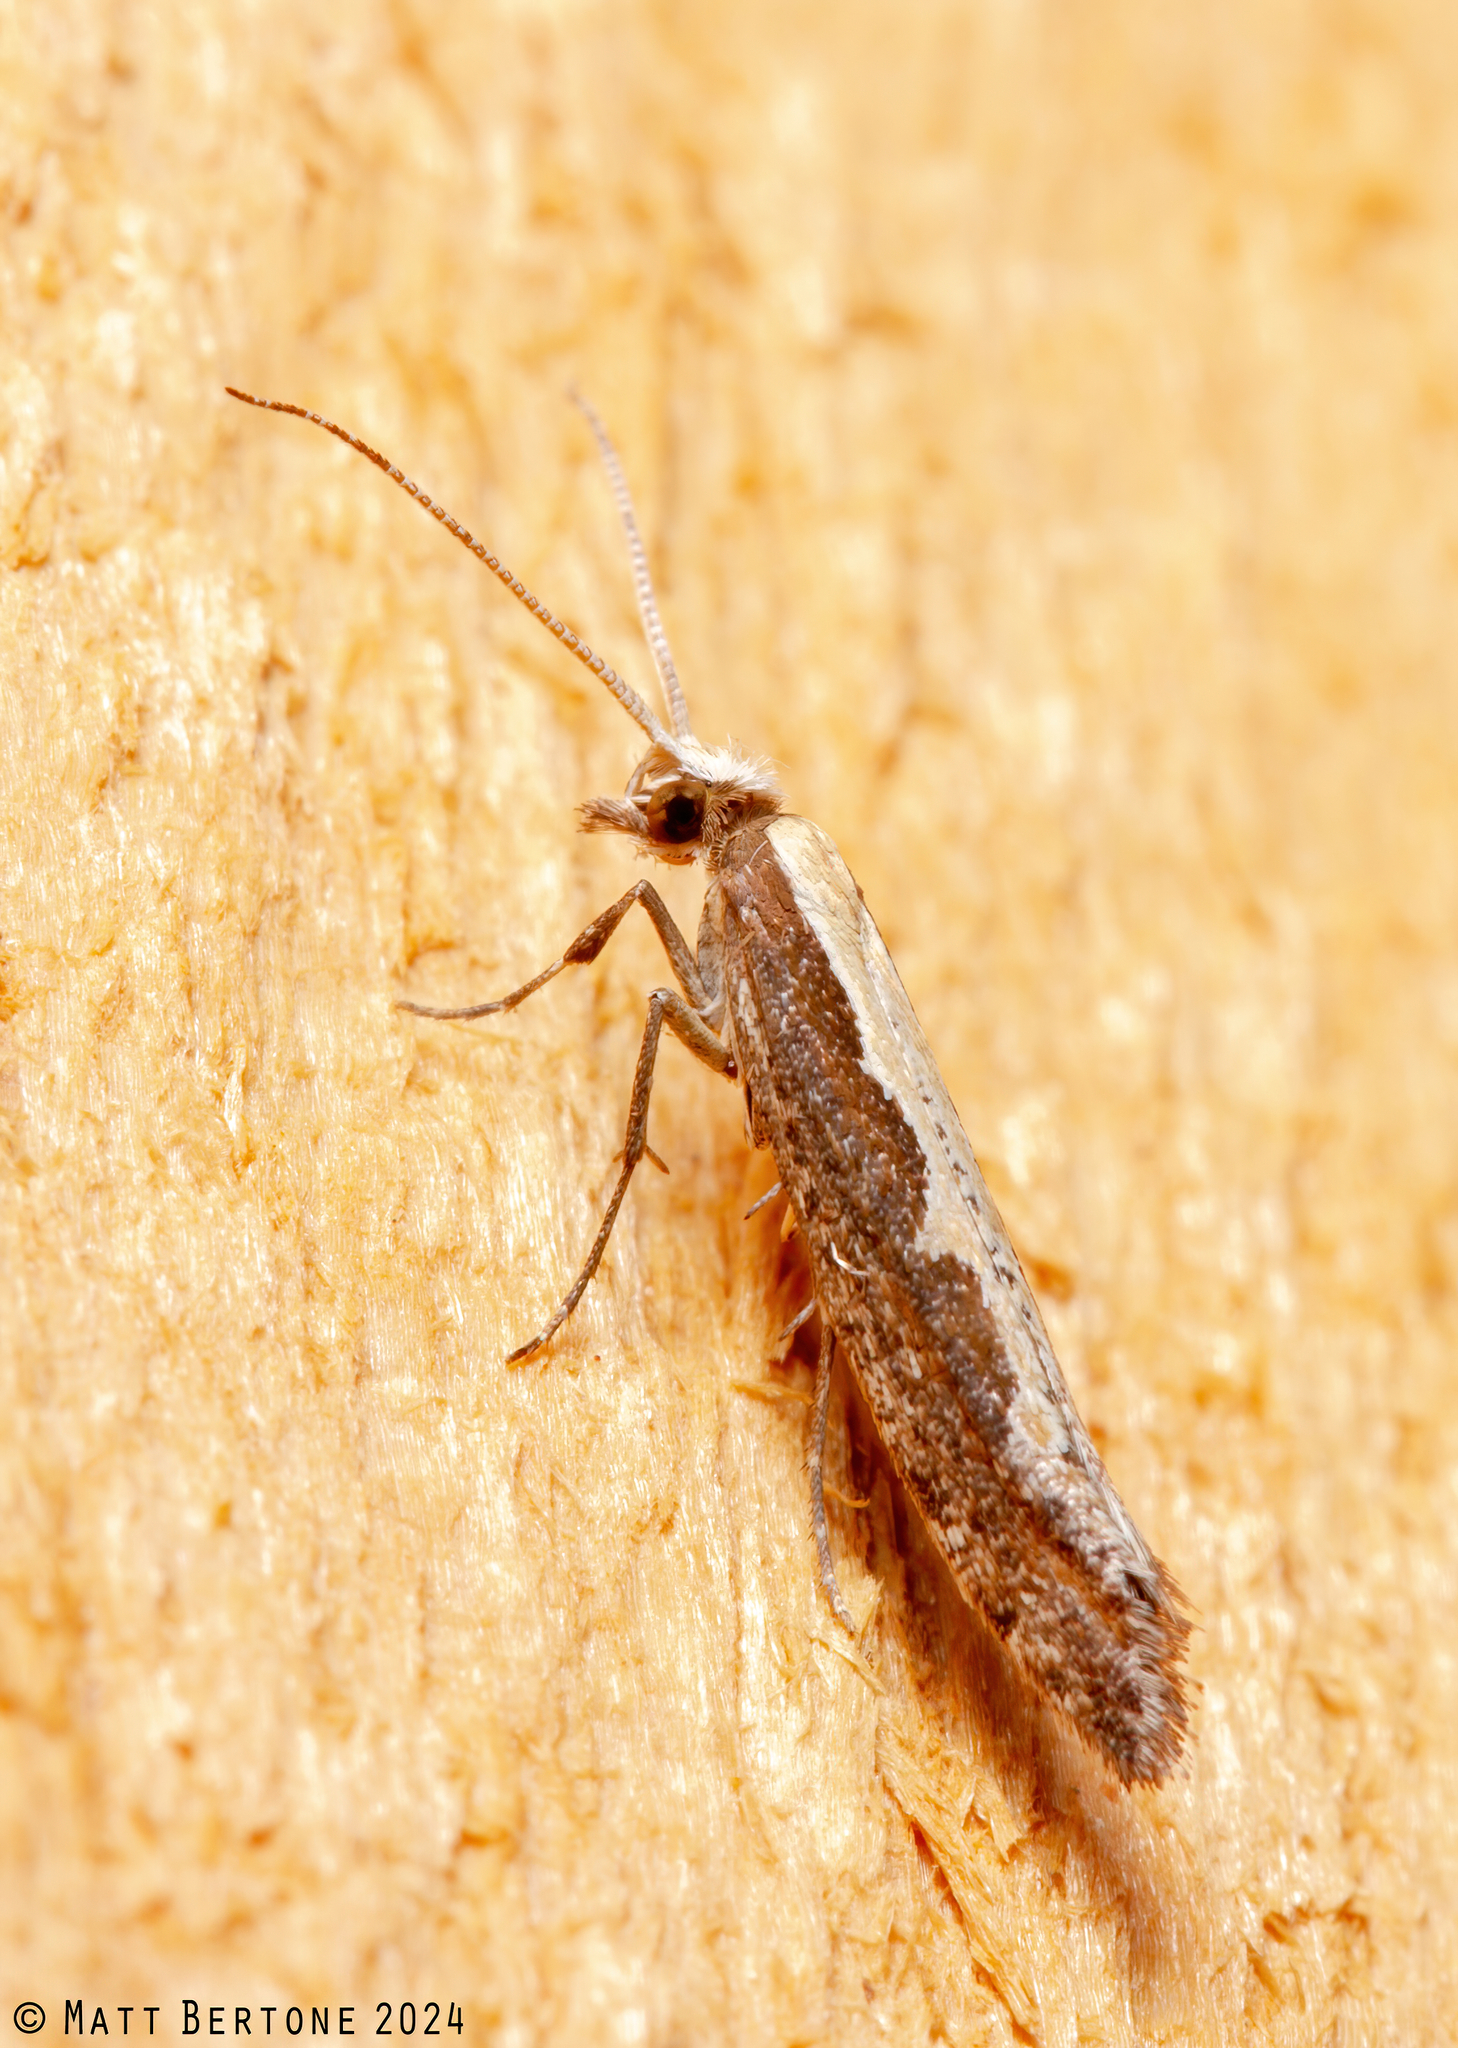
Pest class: diamondback_moth